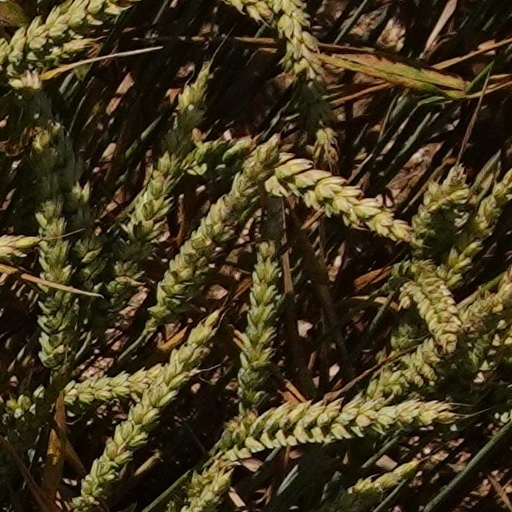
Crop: wheat